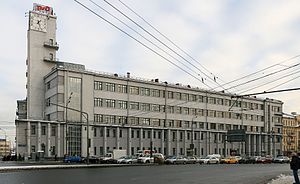
Ruslands Jernbaner
Ruslands Jernbaner drives af det nationale statsejede russiske jernbaneselskab. Selskabet etableredes i 2003 og er blandt de største jernbaneselskaber i verden med 835.800 ansatte og er det vigtigste jerbaneselskab i Rusland. Selskabet har hovedkontor i Moskva. Den totale længde af jernbanenettet er 85.281 km, hvilket gør det til verdens næststørste jernbanenet efter USA. I 1970'erne og 1980'erne udførte Sovjetunionens statslige jernbaner mere godstransport på jernbane end resten af verden tilsammen. Denne trafik blev opereret på et jernbanenet, der kun udgjorde 10% af verdens samlede sporlængde.